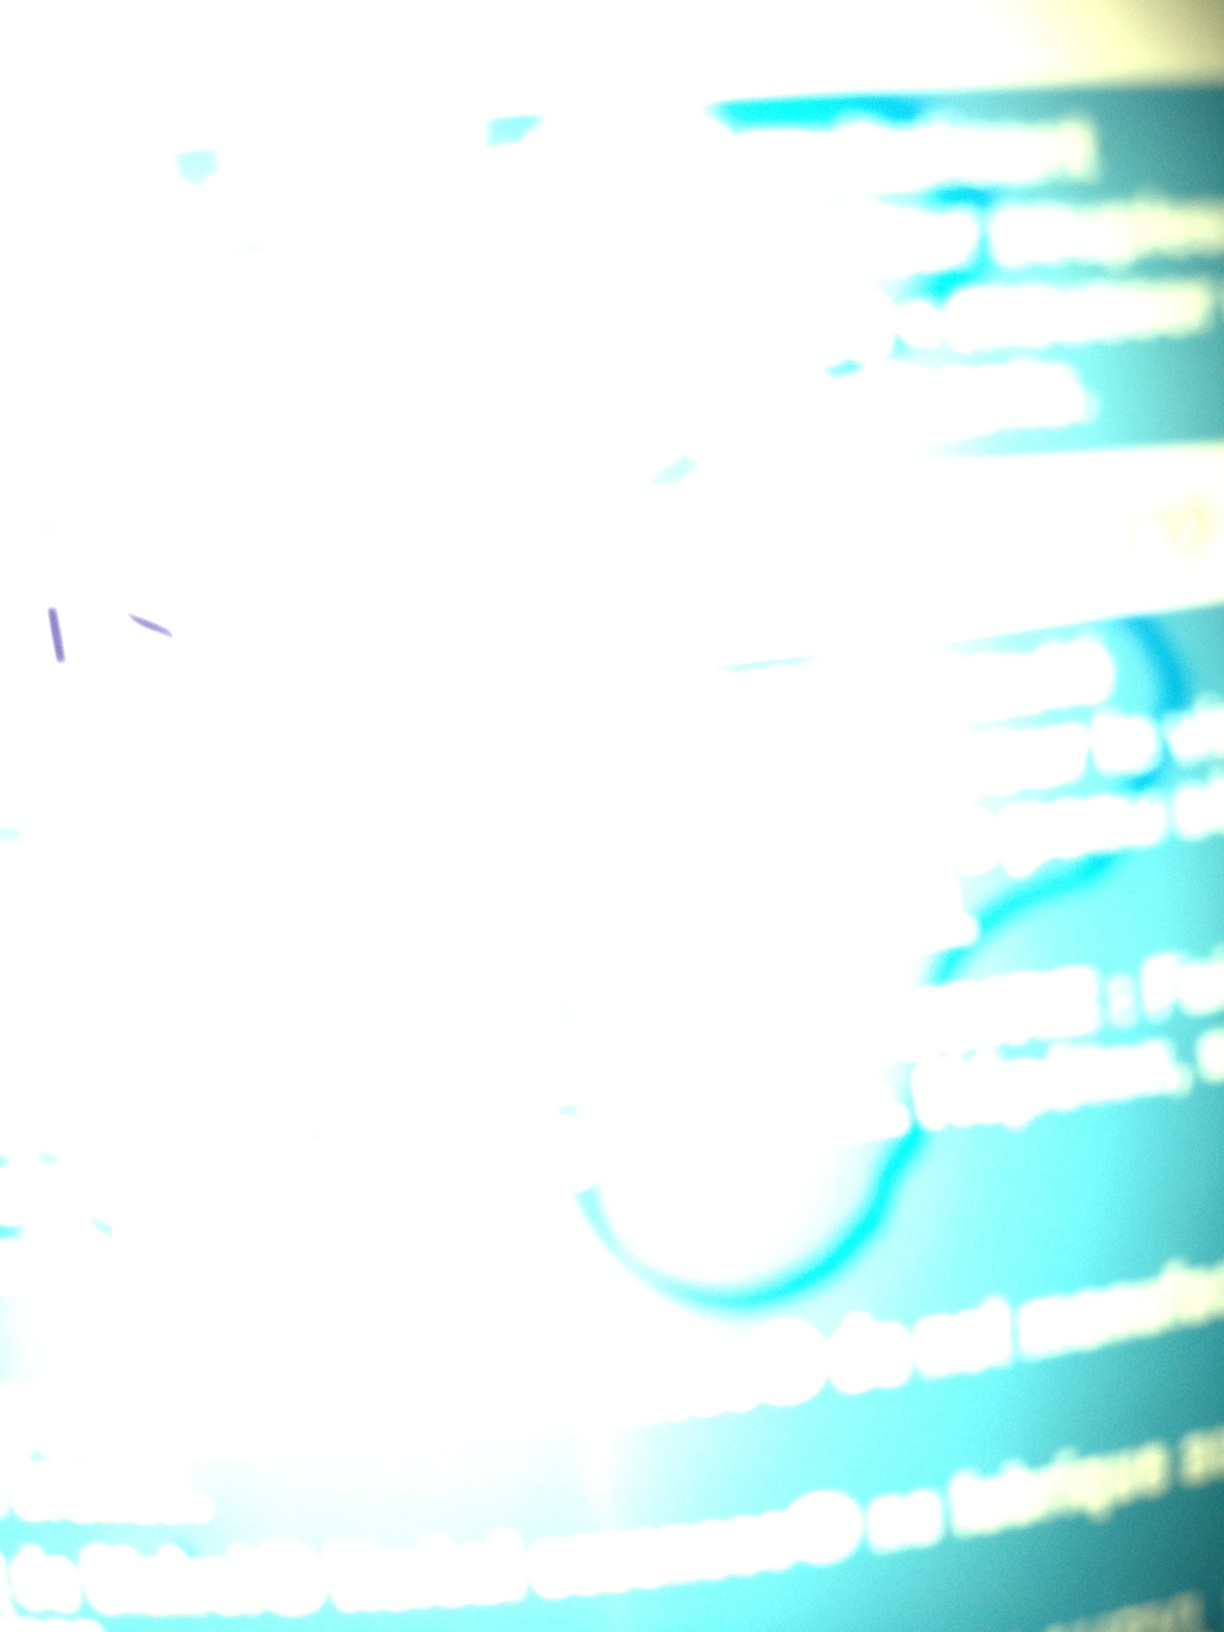Question: Is this shampoo or soap?
Answer: unanswerable